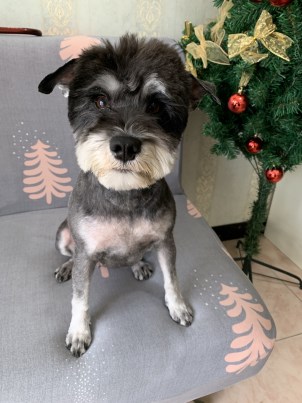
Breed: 2342-n000102-miniature_schnauzer